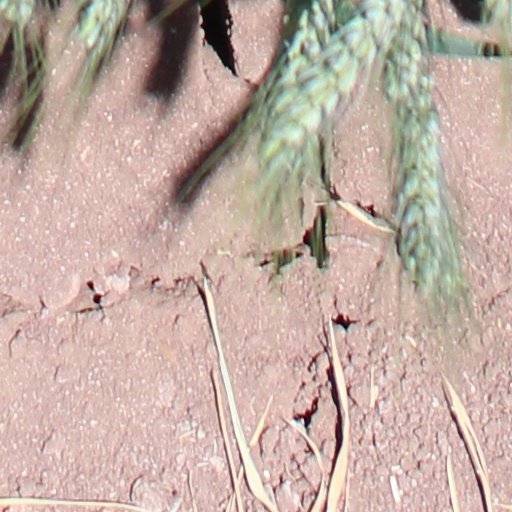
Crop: wheat